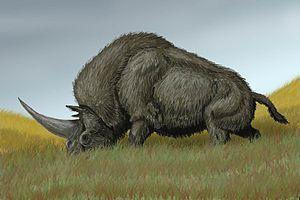
L'Elasmotherium, aussi surnommé « licorne géante », est un genre éteint de rhinocérotidés qui a vécu en Asie et en Europe de la fin du Pliocène jusque vers la fin du Pléistocène, c'est-à-dire il y a environ entre −2,6 millions d'années et −26 000 ans.